Lucius Fox (baseball)

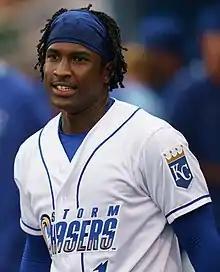
Fox with the Omaha Storm Chasers in 2021

On August 27, 2020, the Rays traded Fox to the Kansas City Royals in exchange for Brett Phillips. On July 30, 2021, Fox was promoted to the major leagues for the first time, but did not appear in the Royals' game against the Toronto Blue Jays and was optioned back to the Triple-A Omaha Storm Chasers the next day.